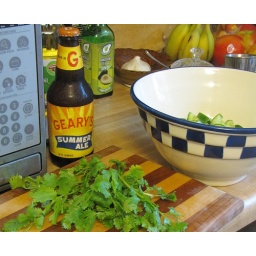
cilantro with cucumbers in bowl and ale in bottle